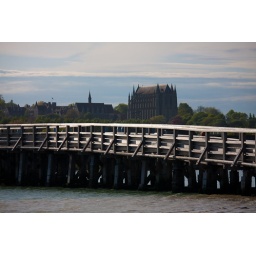
The wooden footbridge over the river Adur, with Lancing college in the distance